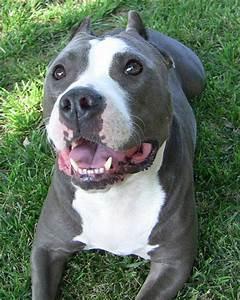
dog